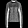
Label: Pullover